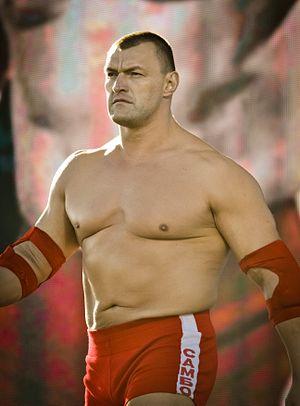
Oleg Alexandrovitch Prudius, né le 27 avril 1979 à Kiev, plus connu sous le nom de Vladimir Kozlov est un catcheur, un producteur et un acteur ukrainien naturalisé américain. Il est principalement connu pour son travail à la World Wrestling Entertainment de 2006 à 2011.